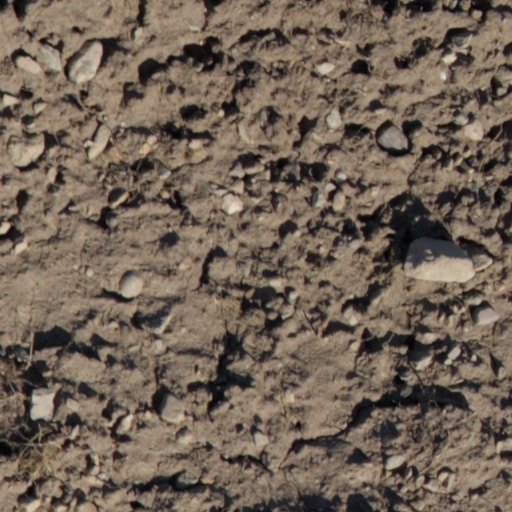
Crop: wheat